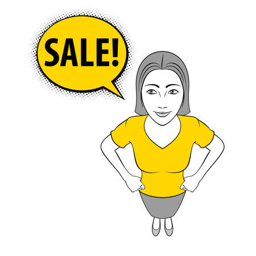
cartoon illustration of person is smiling with sale sign